Education in the Philippines

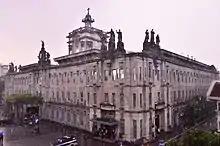
University of Santo Tomas, a private Catholic university in Manila

The Moro Province originally had its own Department of Public Instruction, separate from the national system. Education rapidly expanded, with the number of teachers rising from 74 in 1904 to 239 by 1914. The number of schools rose from 52 in 1904 to 366 in 1920, with a corresponding increase in enrollment from 2114 to over 33,000. Such registration was primarily made up of first- and second-year students, after which attendance decreased. This increase also disproportionately benefited Christian inhabitants of the province, and most staff were Christians from elsewhere in the Philippine Islands. Perhaps less than 10% of Muslim children attended public schools in 1920, with attendance, remaining low throughout the American period. Education was primarily in English, and aimed to introduce American values to the local population. The Department of Public Instruction moved under the control of the National Bureau of Education in 1915. It was fully integrated into the national system by 1922, part of transferring government to local Filipinos as part of a pathway towards independence. Educational materials, when they began incorporating stories and cultural aspects from the Philippines, represented the mainstream Christian narrative. Under the Commonwealth of the Philippines, the national curriculum served as a tool to inoculate a single national identity across the diverse ethnolinguistic groups of the archipelago.